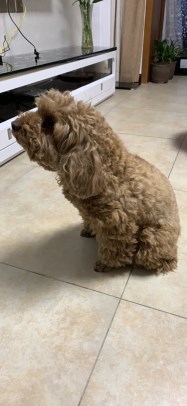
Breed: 7449-n000128-teddy